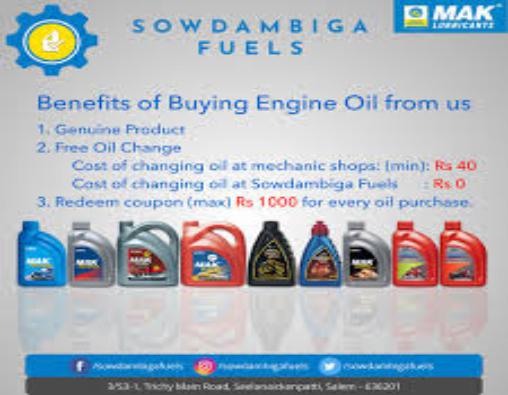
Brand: mak lubricants
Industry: Necessities